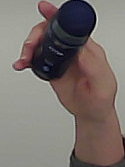
Product: nivea_rollon